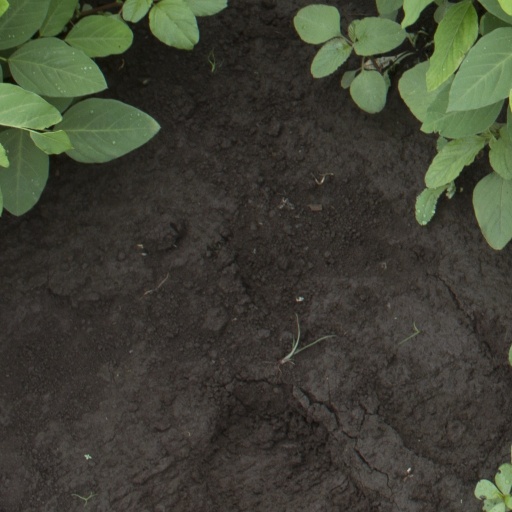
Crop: soybean